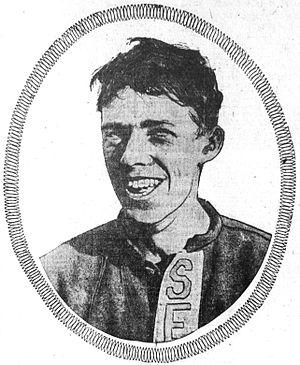
Oscar Joseph Vitt, dit Ossie Vitt, est un joueur et manager américain de baseball qui évolue en ligue majeure en 1912 et 1921 comme joueur de troisième base, puis comme manager entre 1938 et 1940.